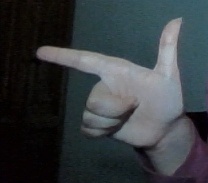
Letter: yaa